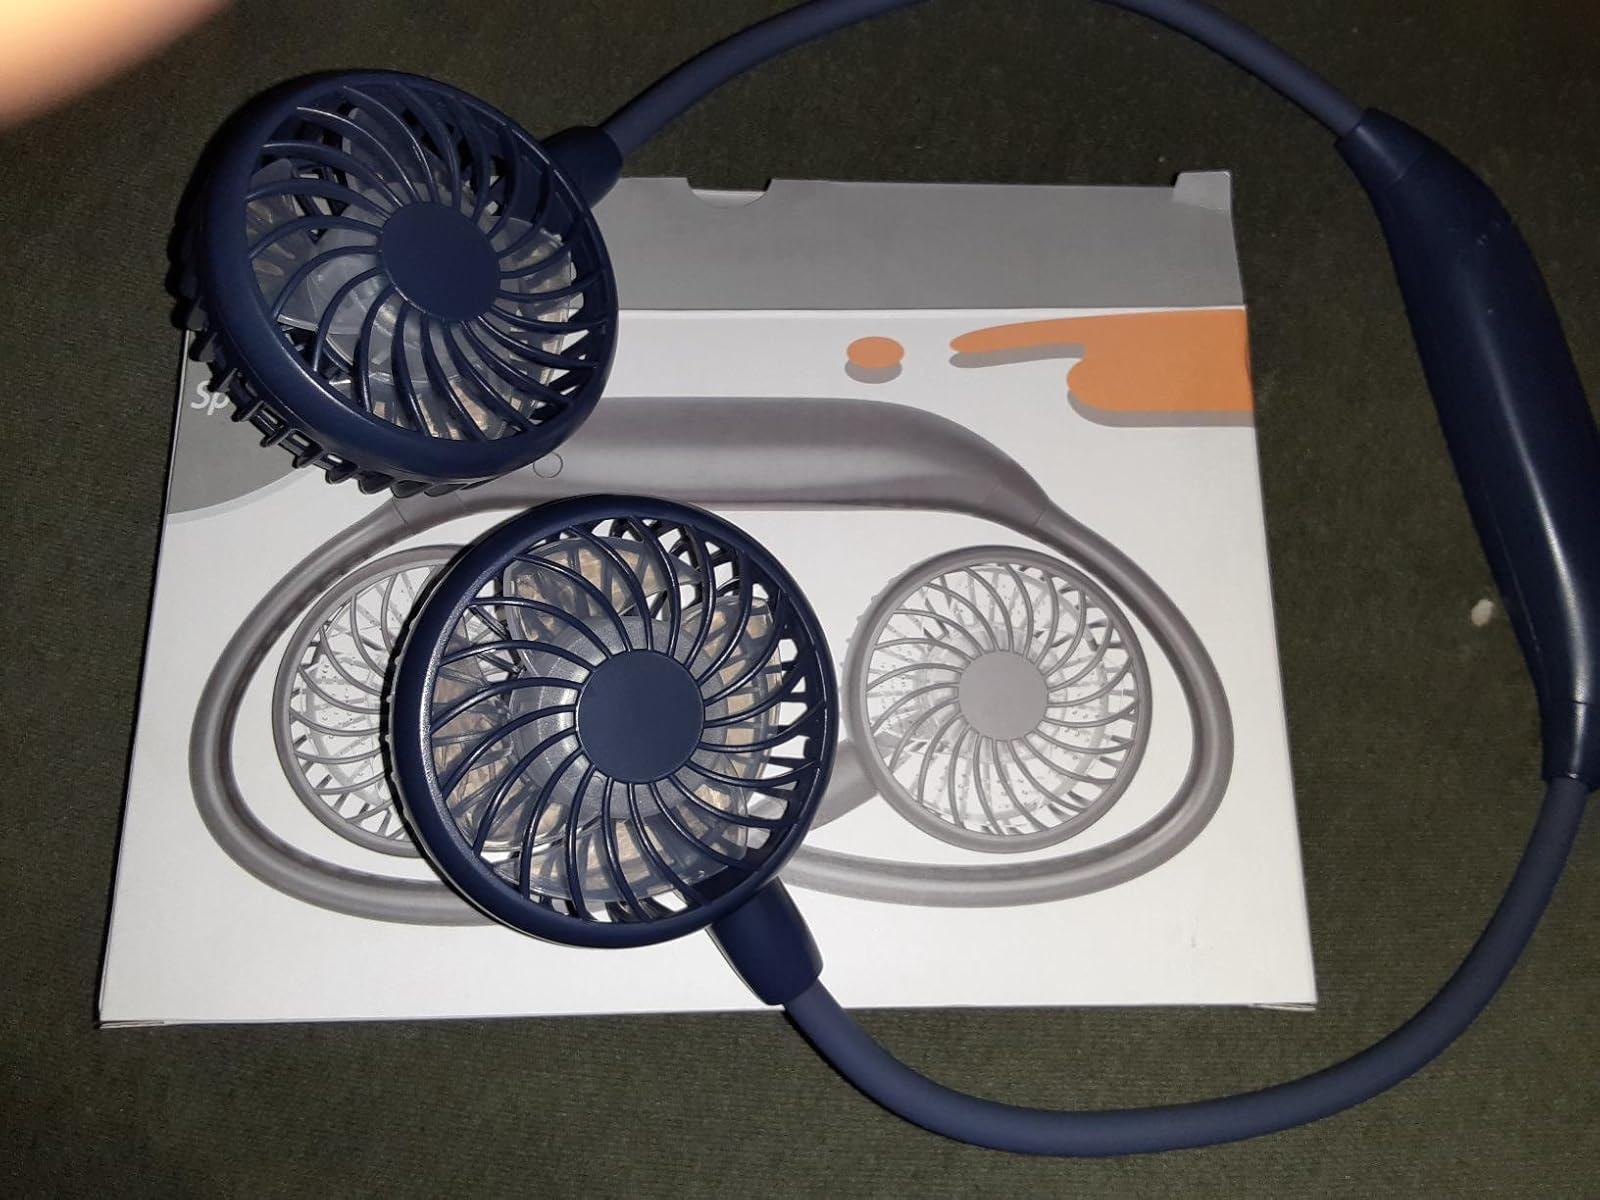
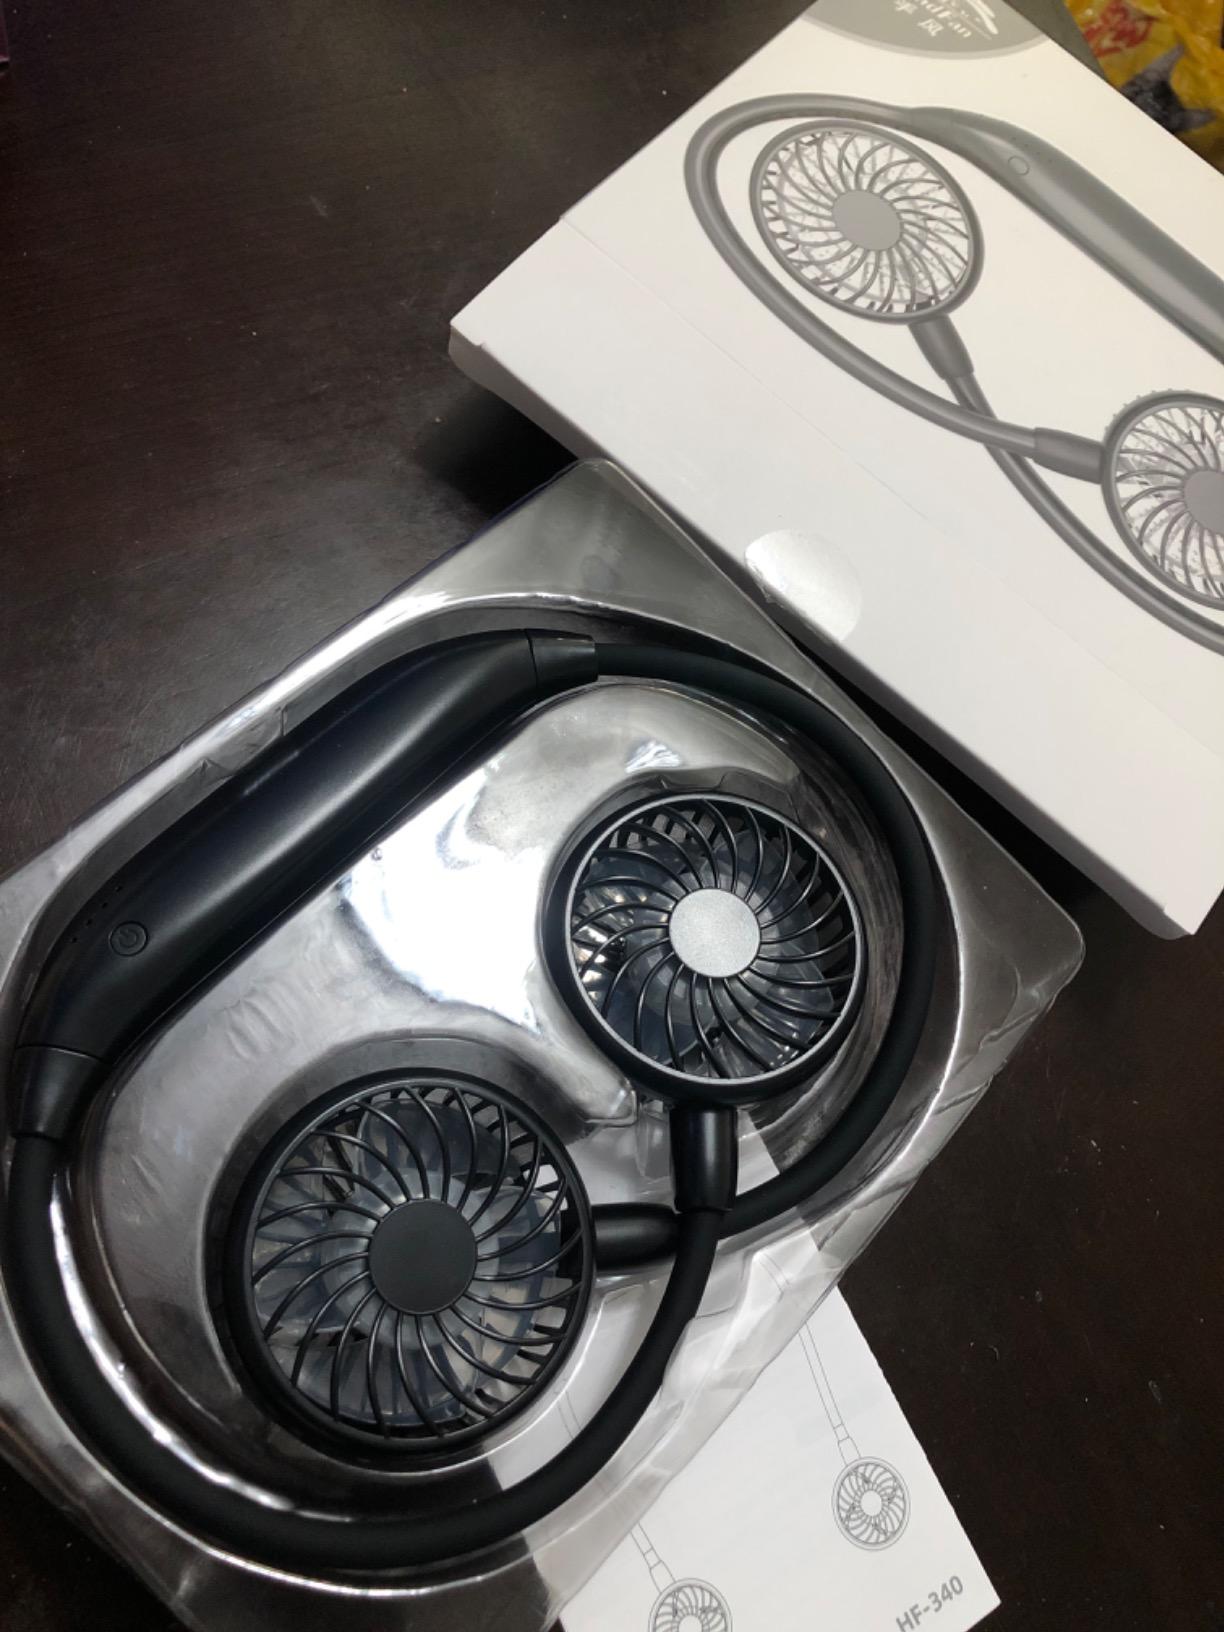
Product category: fan
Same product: no